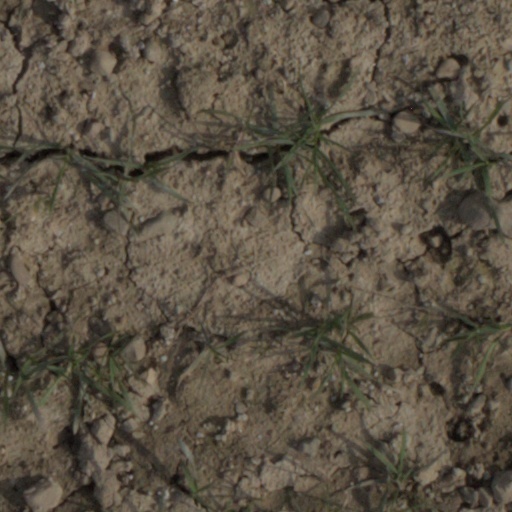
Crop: wheat